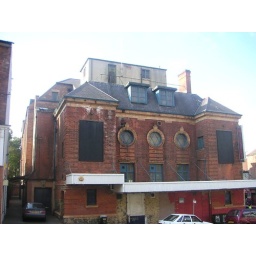
Green Lane elevation. The projection box on the roof was added in 1930 when it became the Hippodrom Super Cinema.